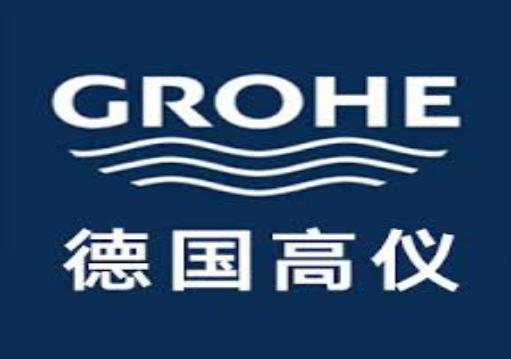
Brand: grohe
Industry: Necessities